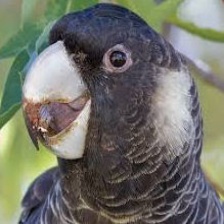
Species: BLACK COCKATO
Scientific name: CALYPTORHYNCHUS LATIROSTRIS
ImageNet parent category: sulphur-crested_cockatoo